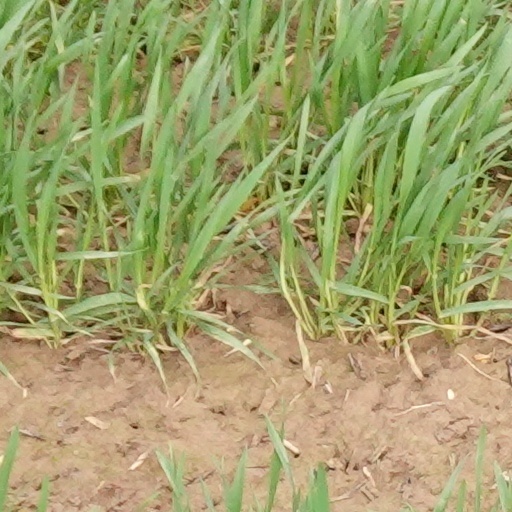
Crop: wheat